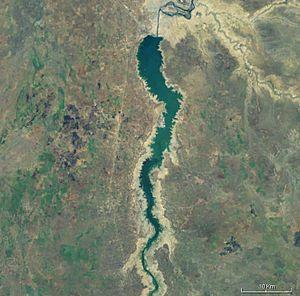
Le barrage de Khashm El Girba est un barrage près de la ville de Khashm El Girba au Soudan sur l'Atbara.